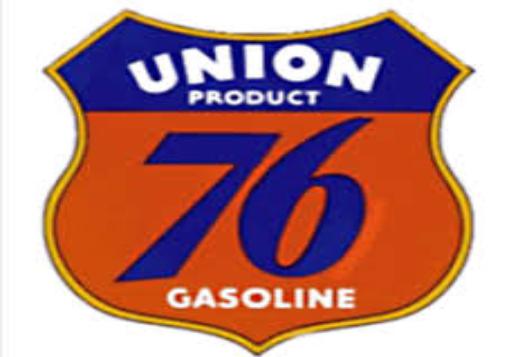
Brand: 76
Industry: Clothes